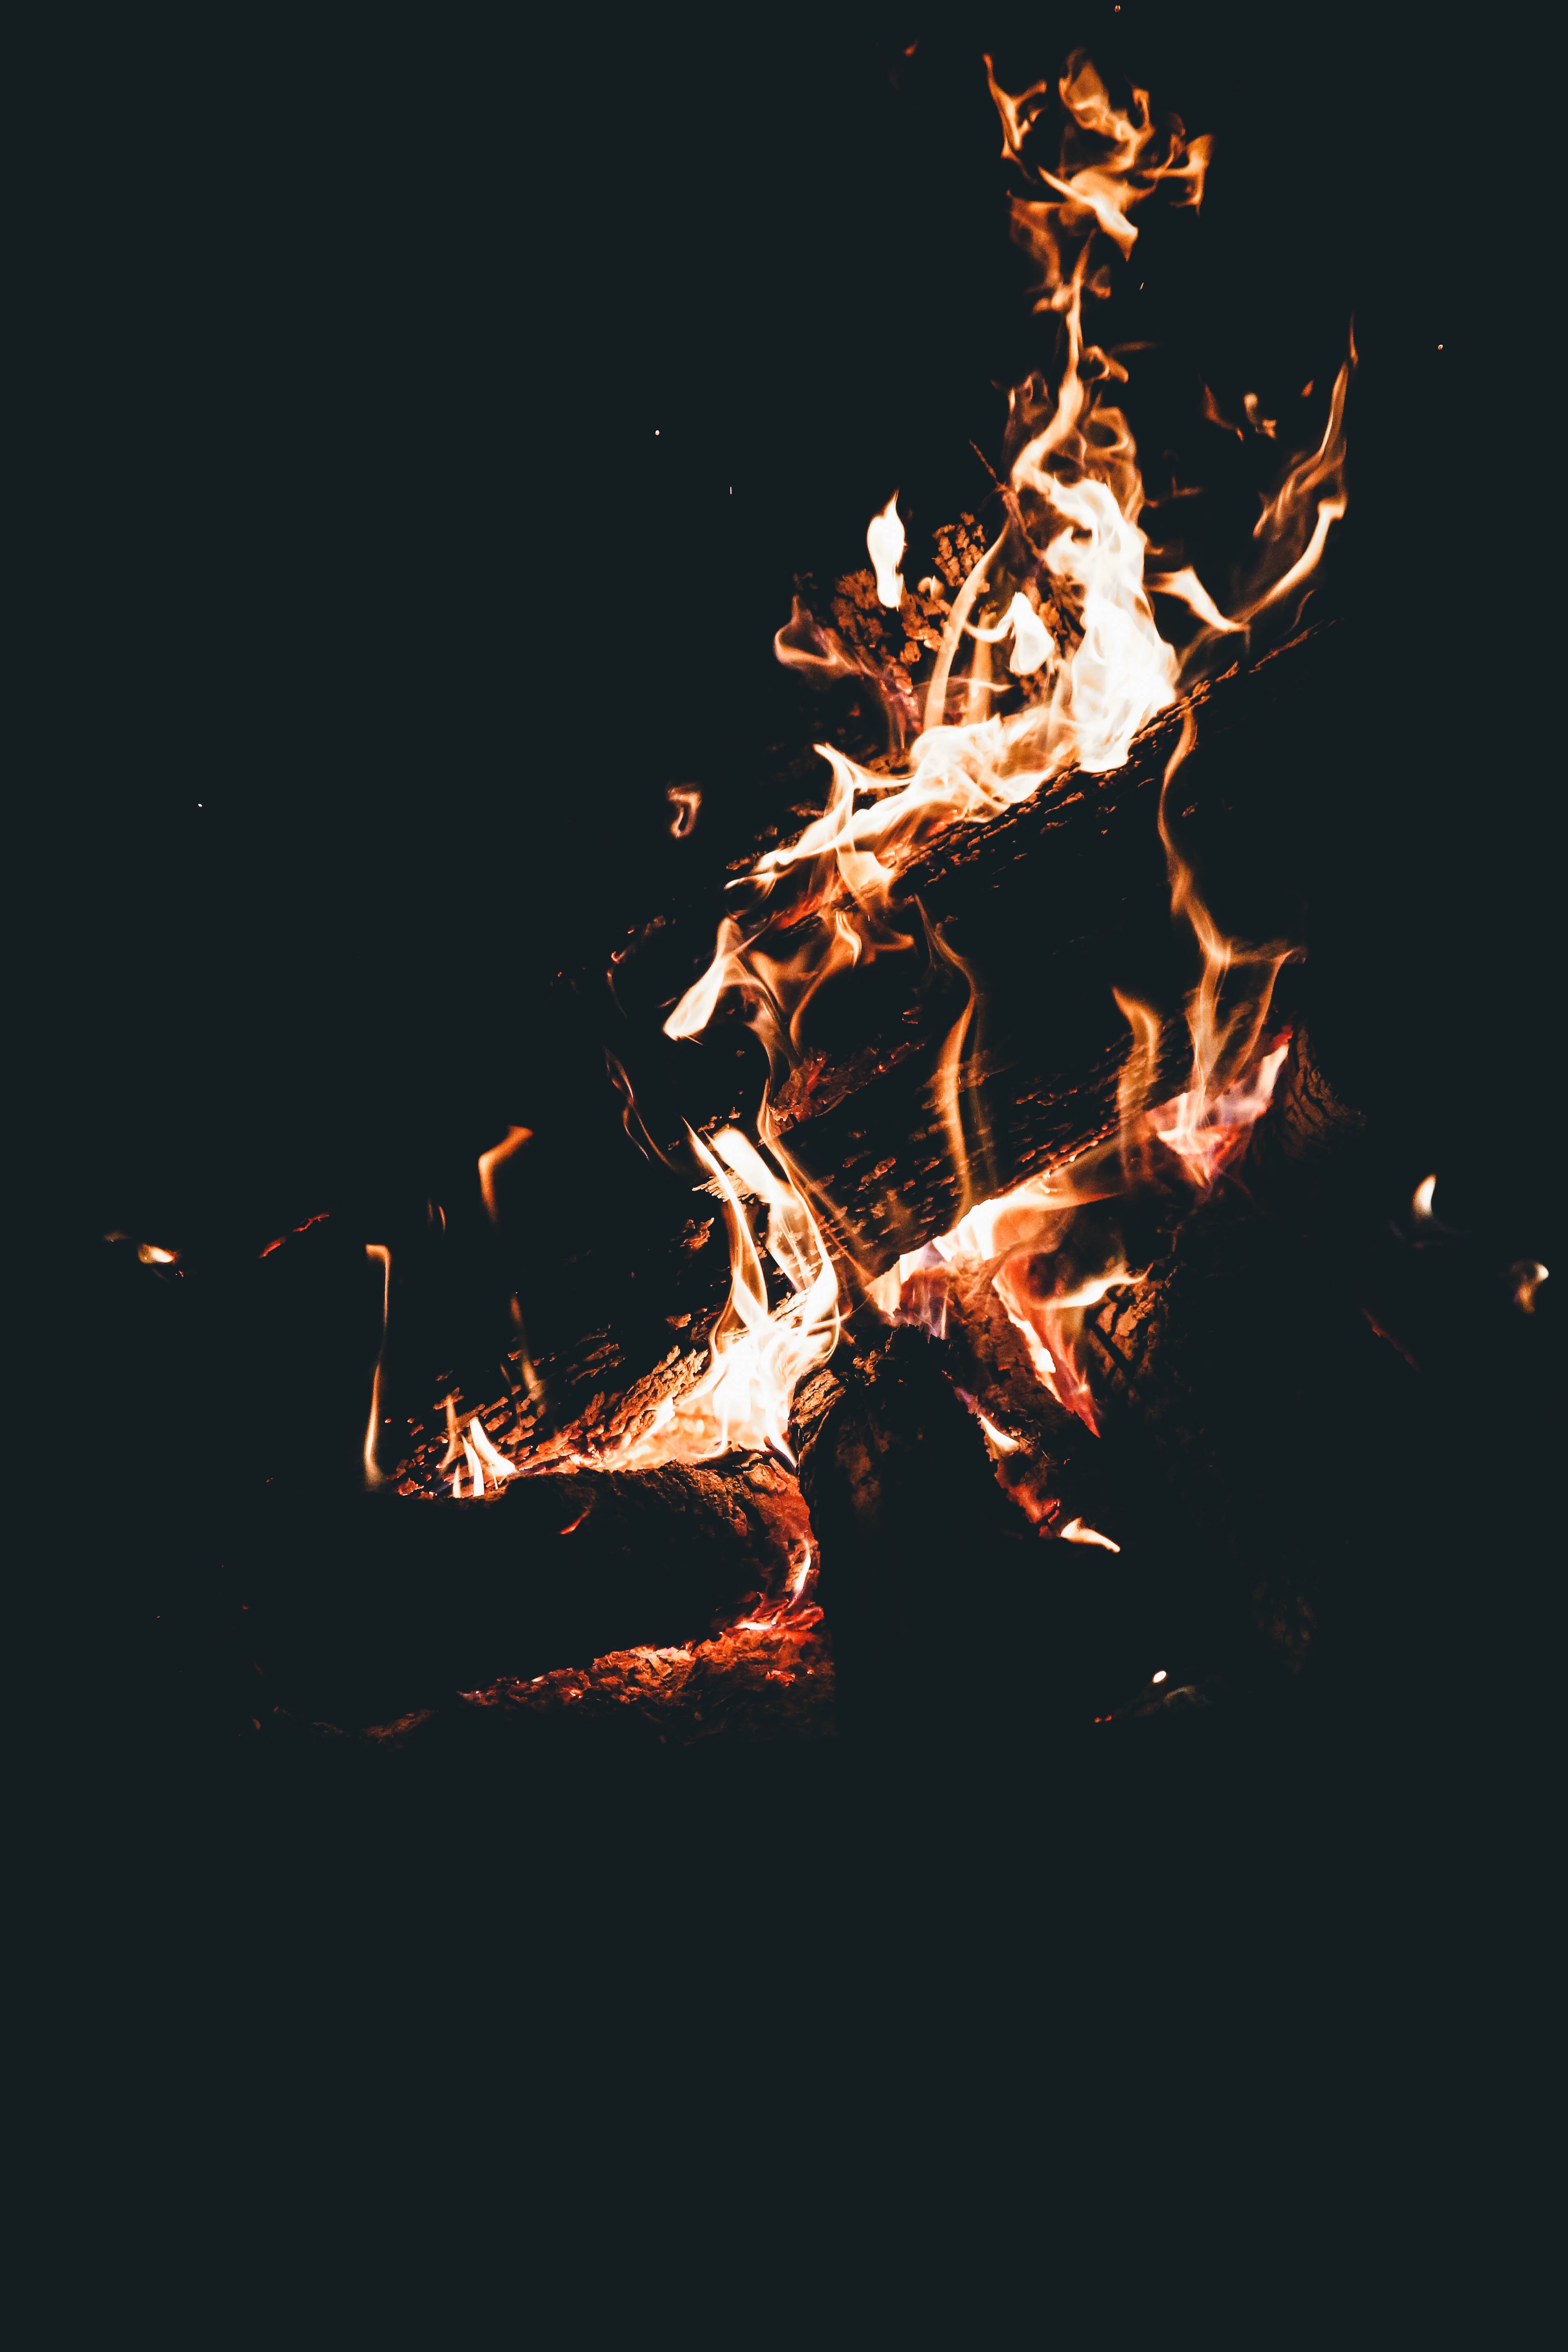
flame, fire, font, illustration